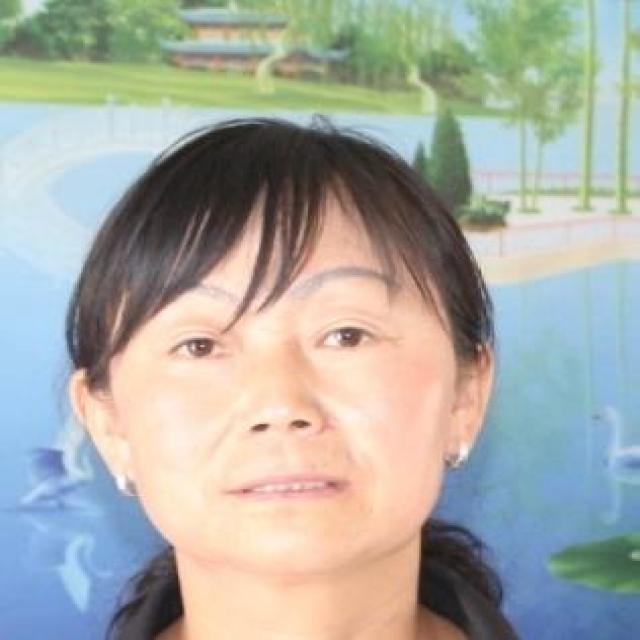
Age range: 45-64